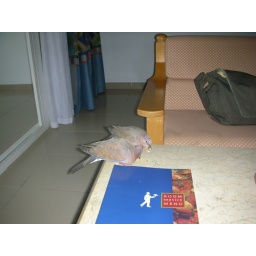
they would peck at the door in the morning, you open the door and they would jump into bed with you